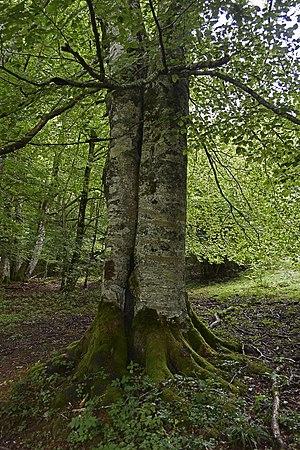
Une trogne appelée aussi arbre têtard ou plus simplement têtard, est un arbre dont la forme caractéristique résulte d'un mode d'exploitation ancestral spécifique, consistant en des tailles périodiques spécifiques, afin de fournir principalement du bois et du fourrage.